Cologne Charterhouse

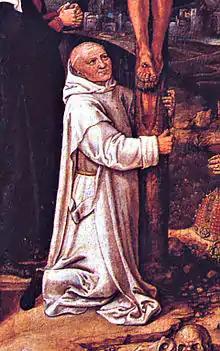
Peter Blommeveen, prior from 1507 to 1536 (Anton Woensam)

A theologian of great distinction associated around this period with the charterhouse was Johann Justus of Landsberg (1489–1539), known generally as Lanspergius, who made his first profession in 1509 and later became sub-prior. In 1530 he was appointed prior of Vogelsang Charterhouse near Jülich but his health deteriorated nd he returned in 1534 in his old role as sub-prior, dying in 1539. He was a highly regarded theologian, particularly influential in his work on the theology of the Sacred Heart of Jesus and was the first to publish the mystical writings of Saint Gertrude of Helfta.